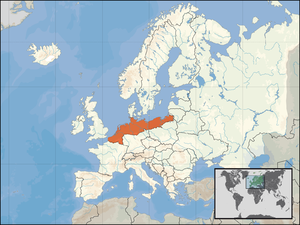
Le mouvement pan-thiois est un courant de la faction laïcisante au sein du mouvement flamand qui aspirait à l’unité des peuples bas allemands, de Koenigsberg à Dunkerque. En politique, il n'eut que peu de succès – on constata qu'une Flandre majoritairement catholique se montrait peu encline à la coopération culturelle avec les calvinistes et les luthériens – et il s’agissait en premier lieu d’une association culturelle n’ayant jamais vraiment été en mesure de se manifester. Après environ 1900, lorsque le concept de l’unité de la Belgique, de la Flandre, des Pays-Bas ou de l’une ou l’autre combinaison des pays ou régions précités l’emporta sur ce mouvement fondé au XIXᵉ siècle, parfois recevant du soutien en Flandre et de temps à autre aussi aux Pays-Bas, la popularité de ce dernier sera réduite à des proportions minimales.